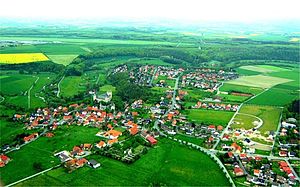
Wewelsburg / Landsbyen
Luftfoto af landsbyen og slottet
Wewelsburg er et renæssance-slot i Nordrhein-Westfalen, i landsbyen med samme navn.